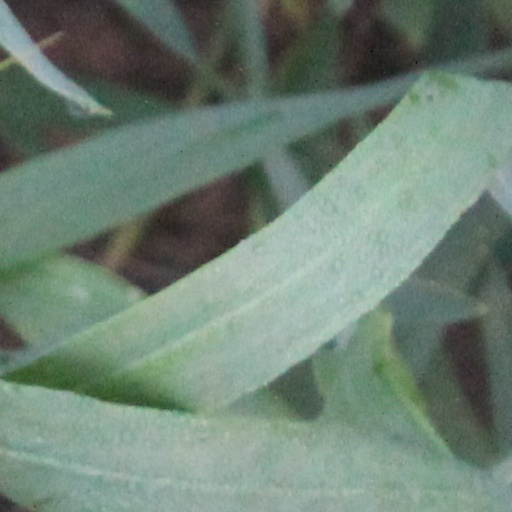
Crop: wheat